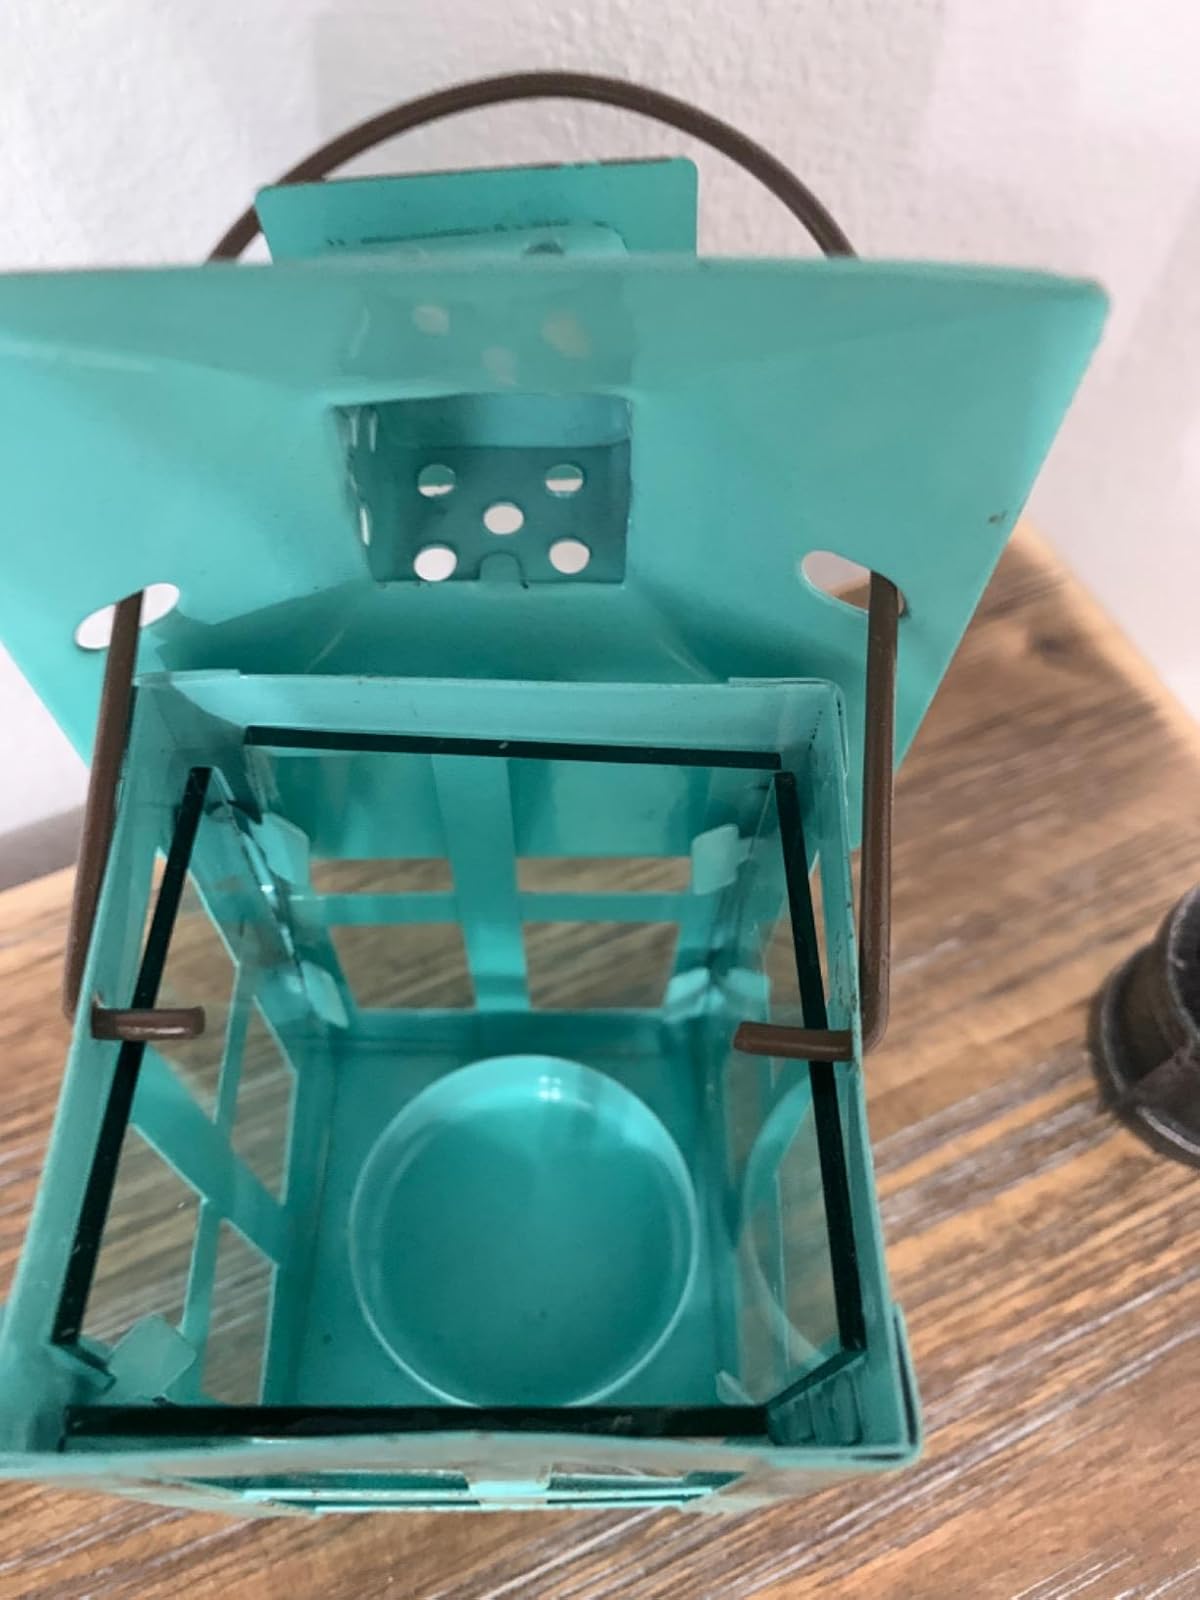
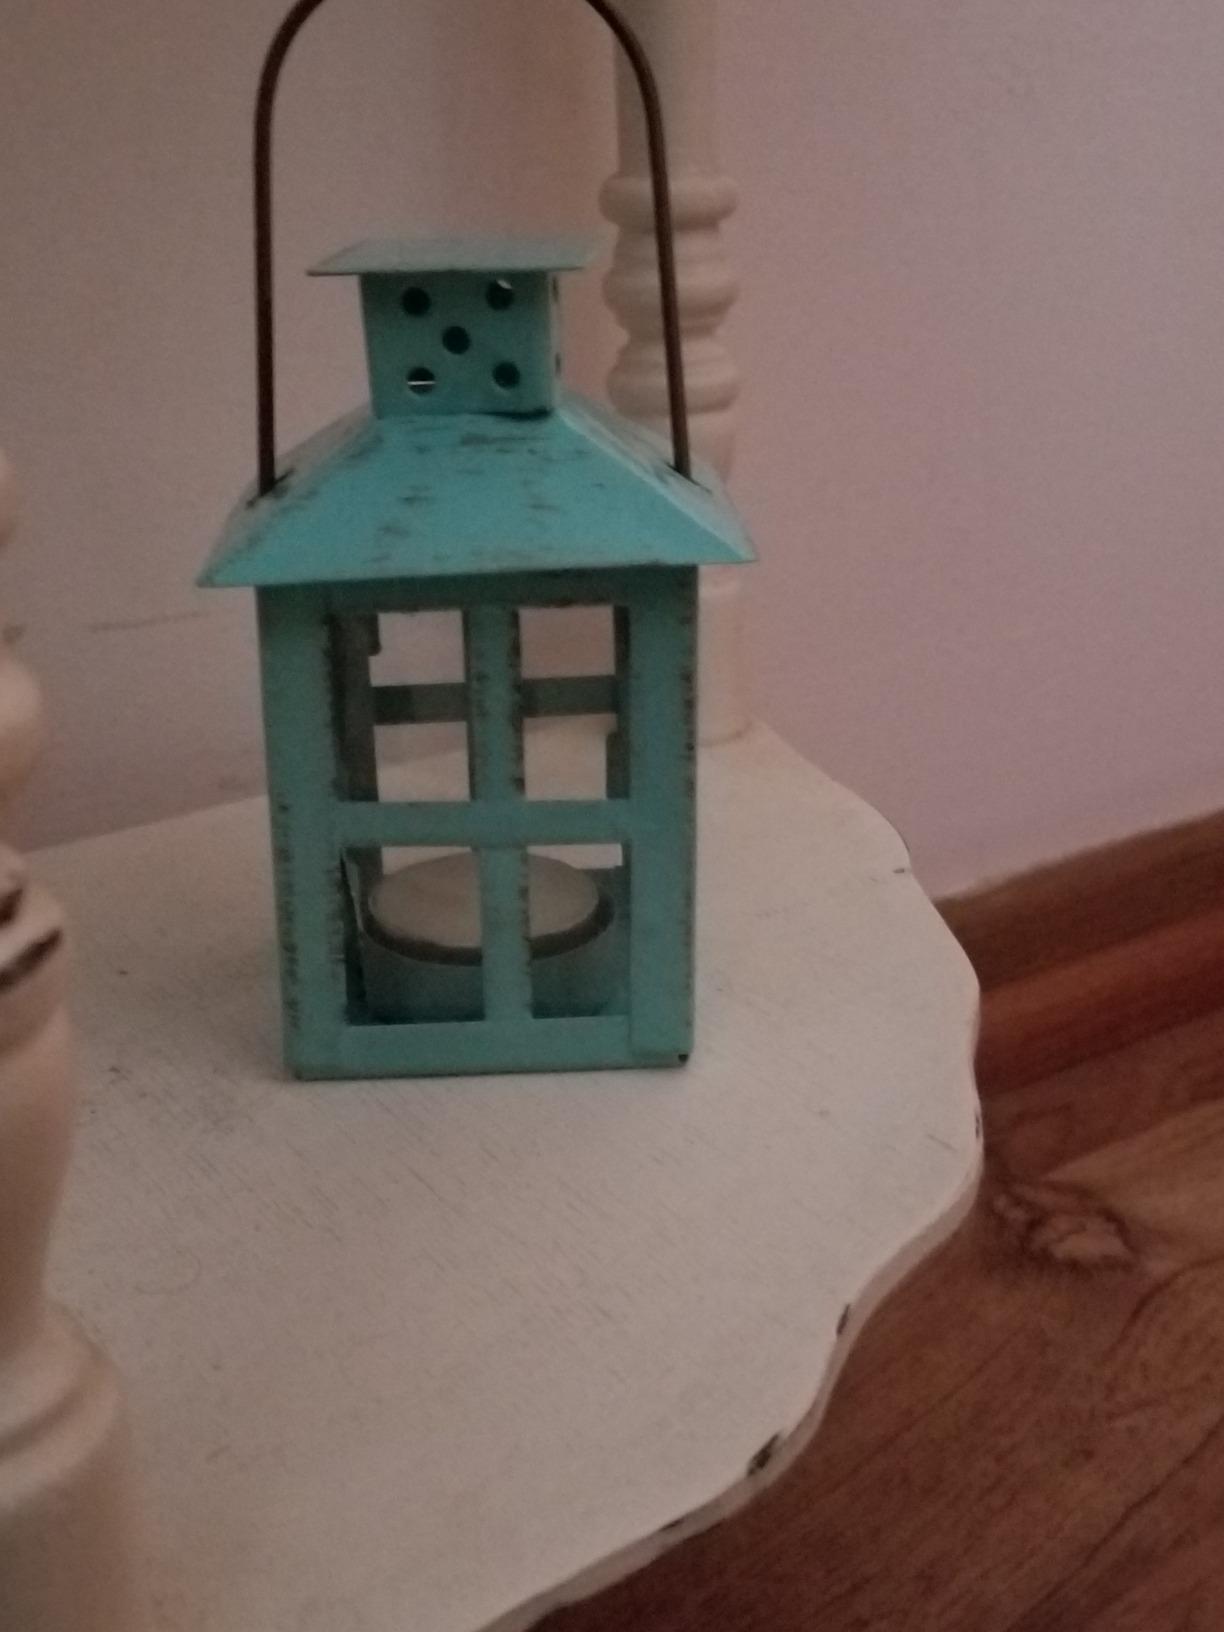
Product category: lantern
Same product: yes